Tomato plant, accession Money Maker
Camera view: horizontal (90 deg, fisheye); turntable rotation: 300 degrees
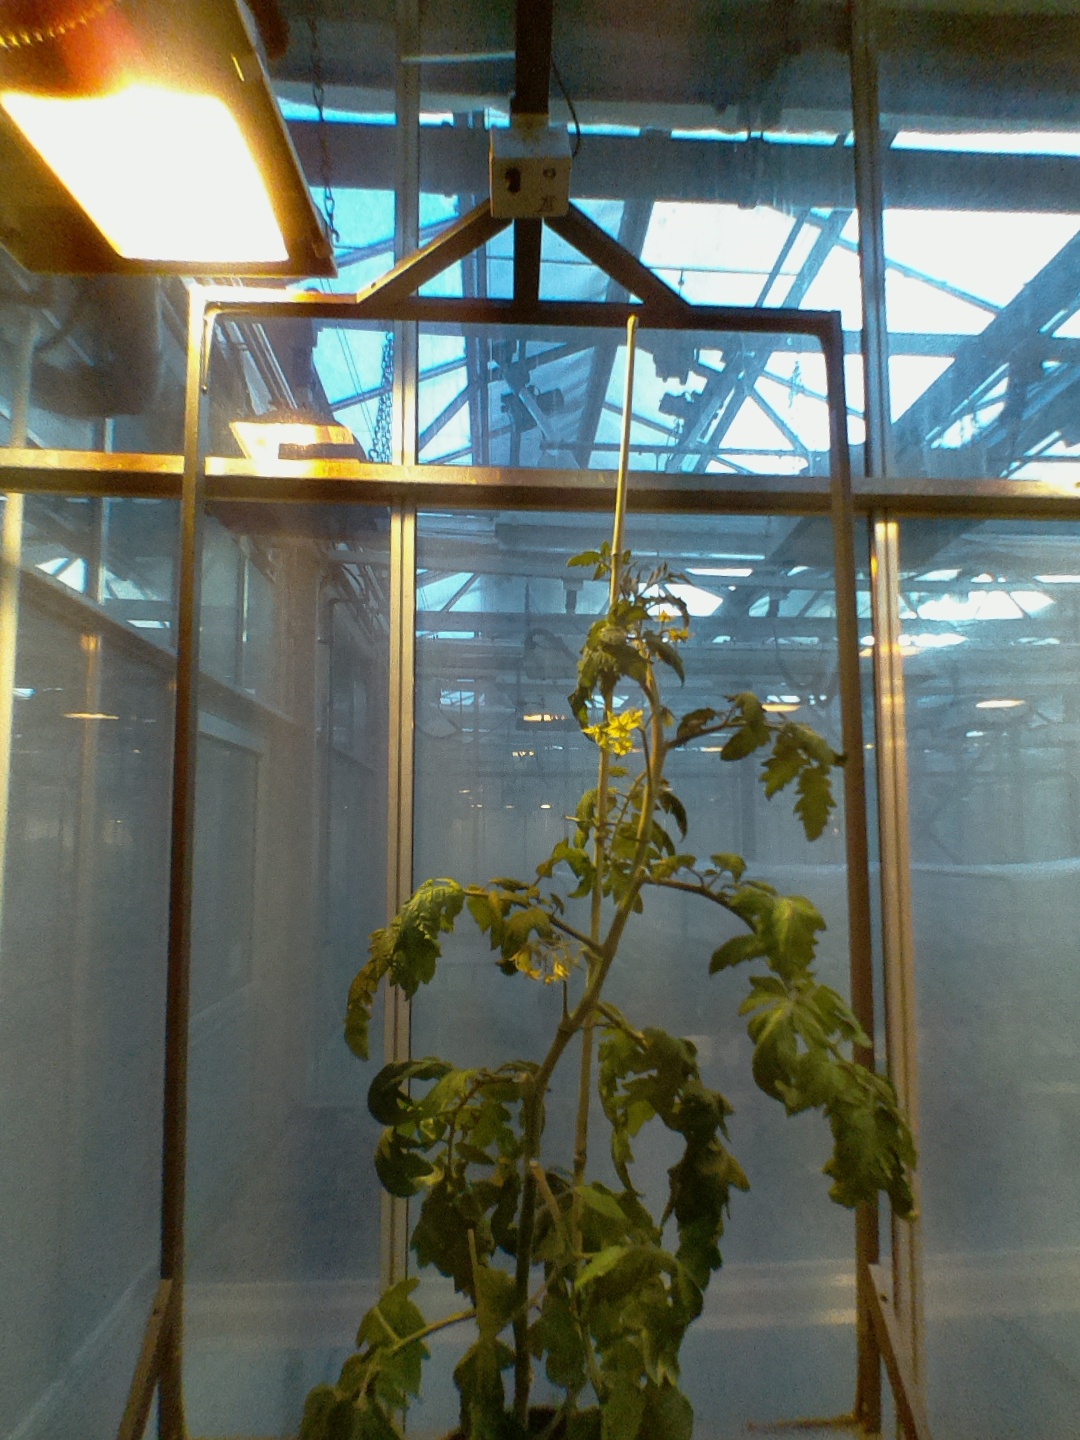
BBCH growth stage 69: End of flowering, 90%-100% of flowers open, more petals falling